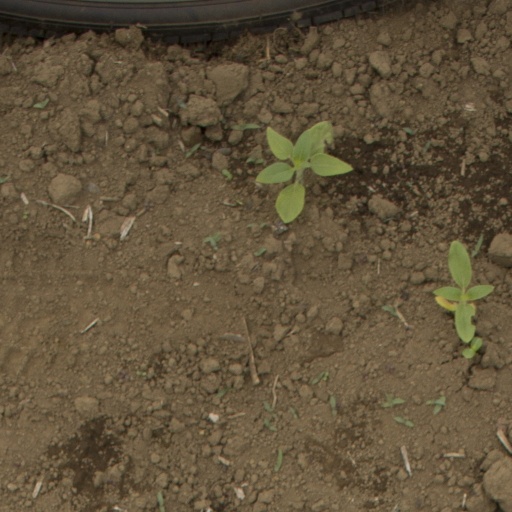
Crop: Jerusalem artichoke